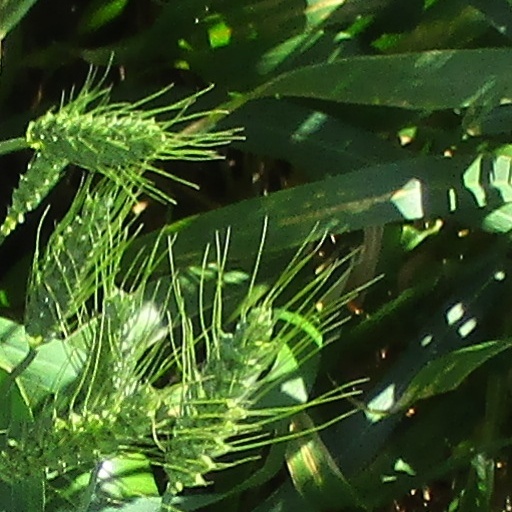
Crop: wheat